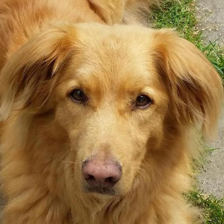
Label: animals